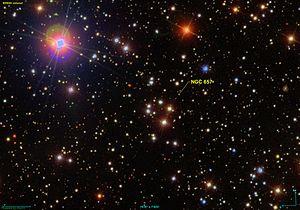
Image créée à l'aide du logiciel Aladin Sky Atlas du Centre de Données astronomiques de Strasbourg et des données de SDSS (Sloan Digital Sky Survey).
NGC 657 est un amas ouvert contenant très peu d'étoiles ou un groupe d'étoiles situé dans la constellation de Cassiopée. Il a été découvert par l'astronome britannique John Herschel en 1831.